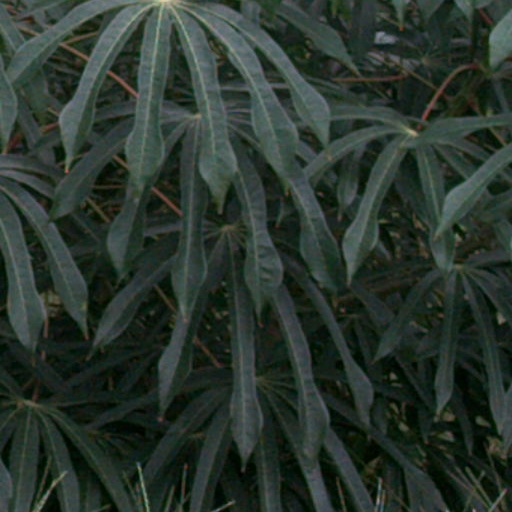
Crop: cassava